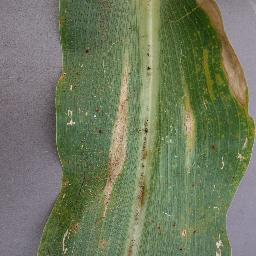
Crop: corn
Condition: (maize)_northern_blight